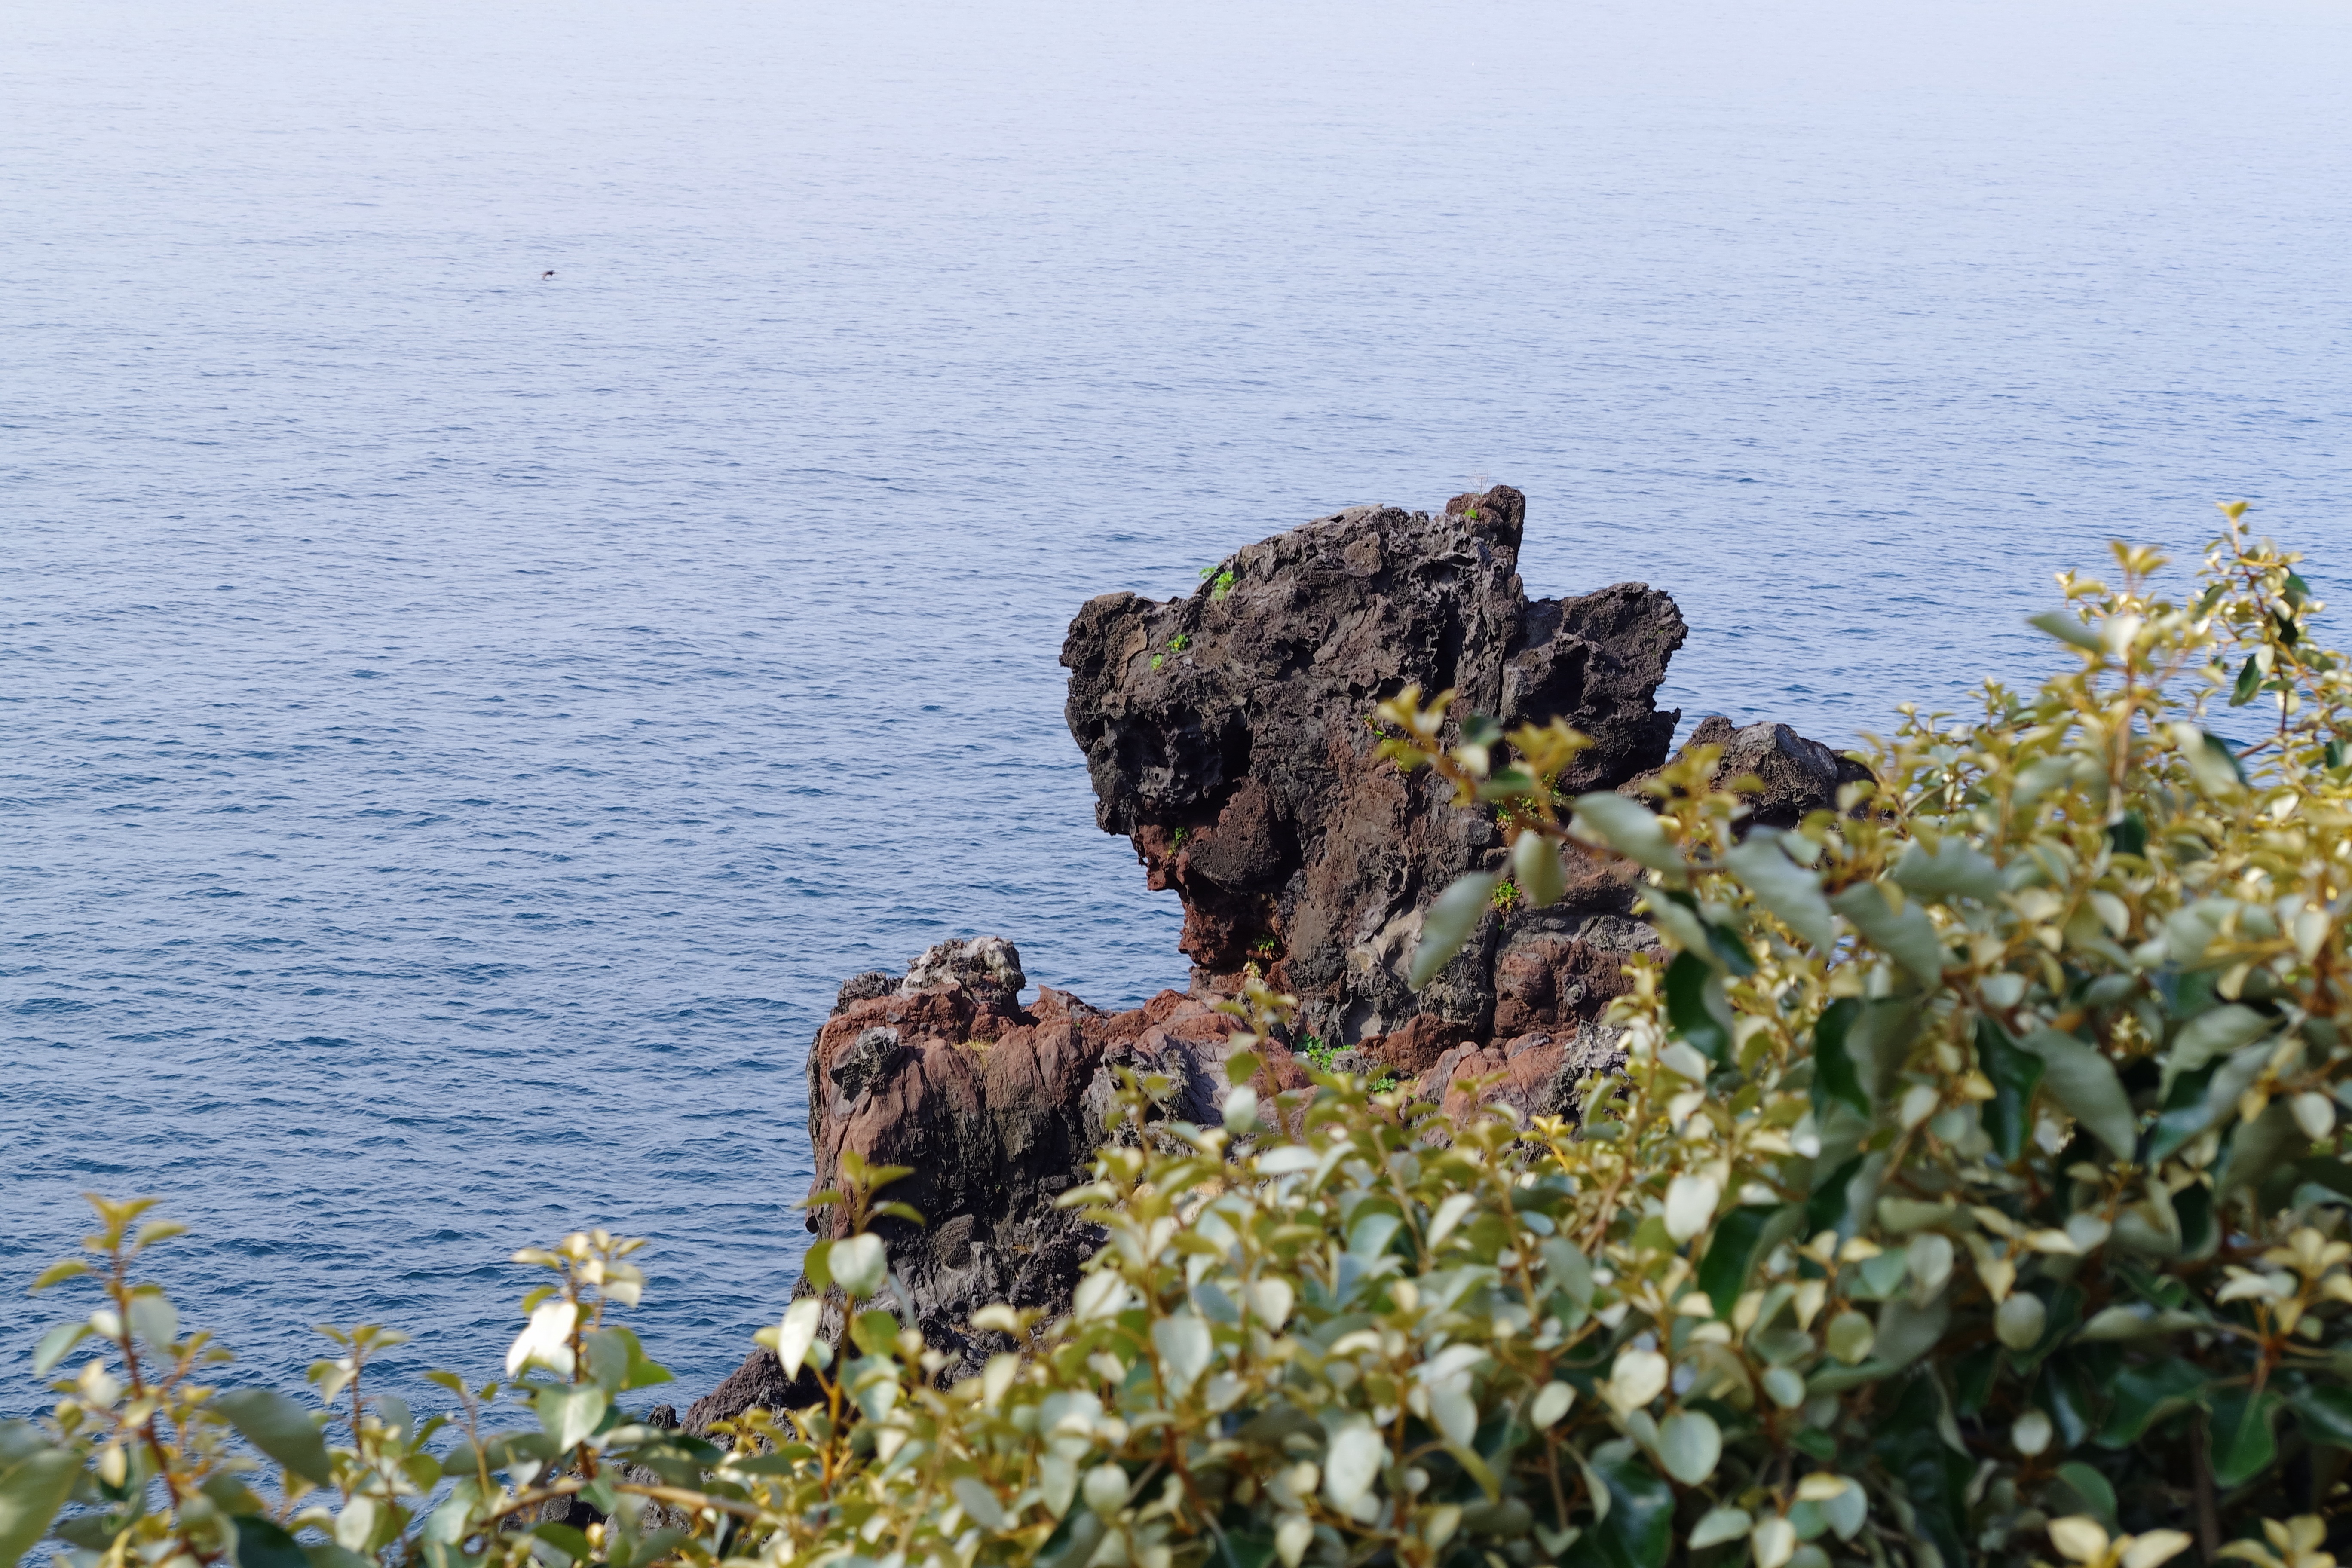
sea, coast, rock, ocean, horizon, shore, flower, cliff, bay, terrain, cape, islet